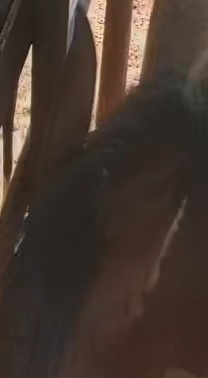
Face region: ears (position_of_ears)
Pain indicator: obviously_present